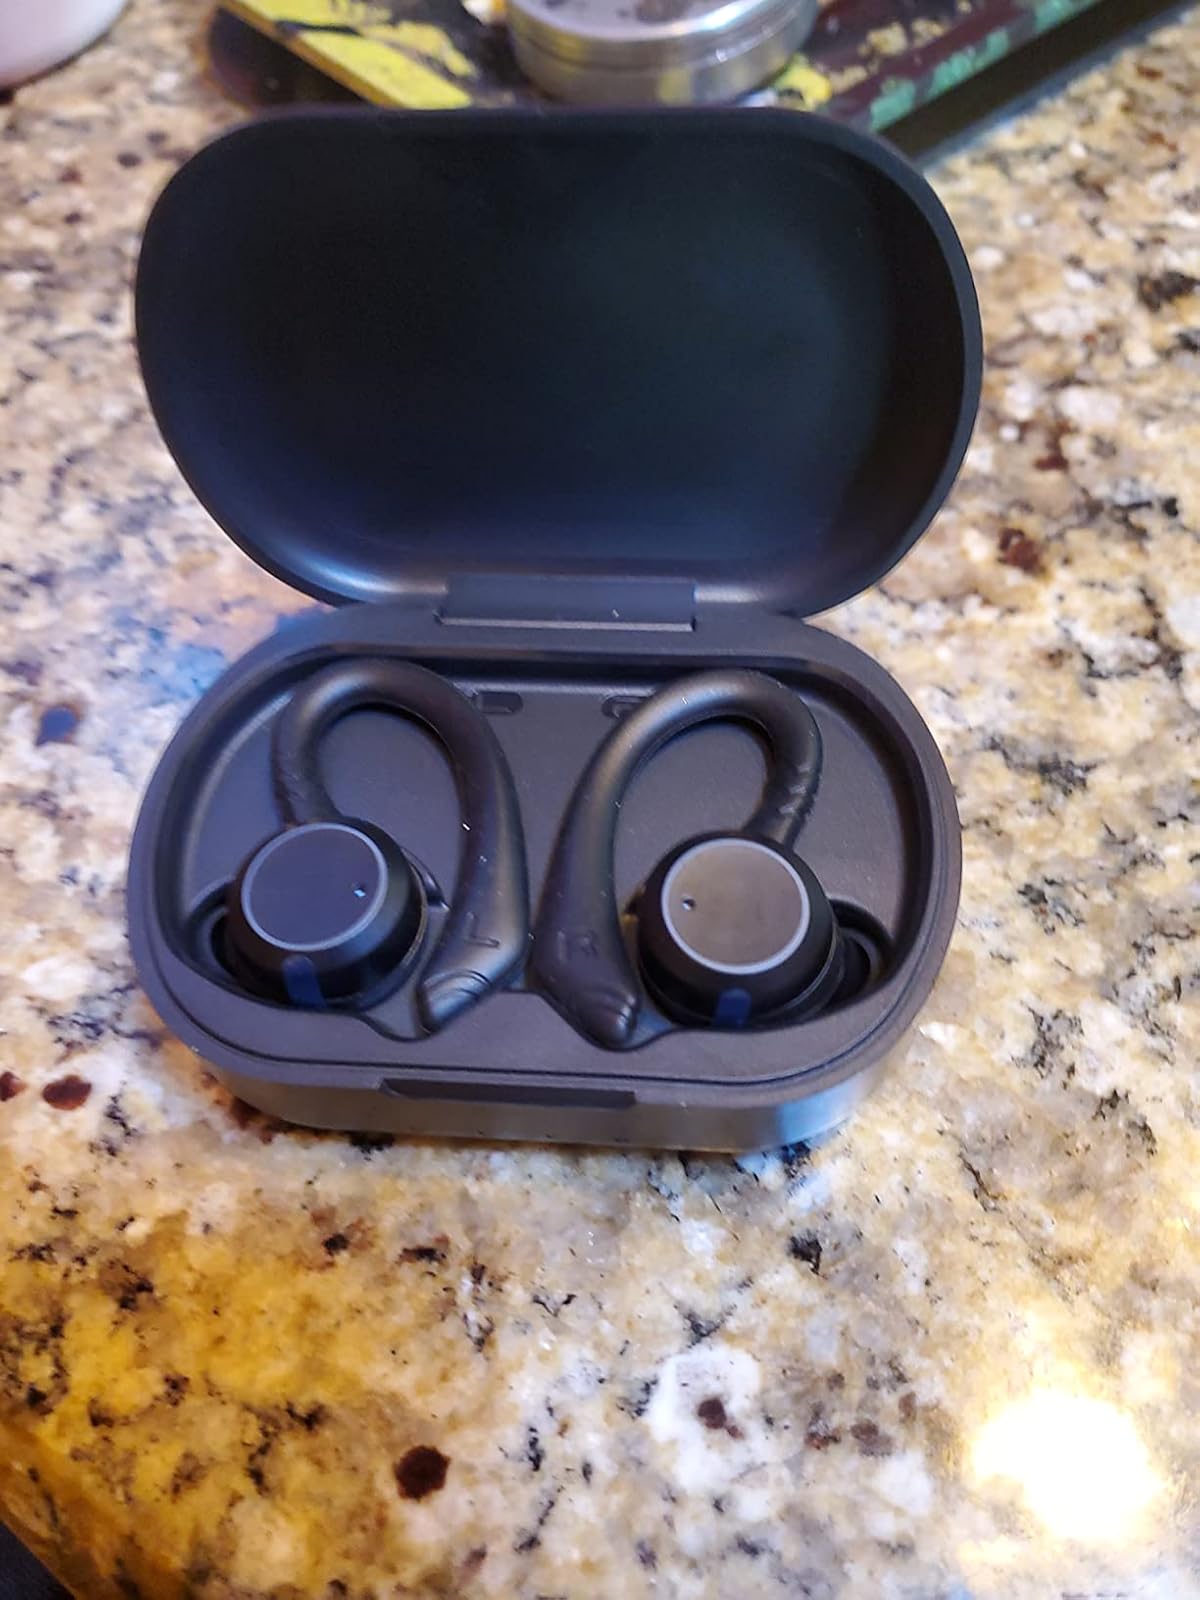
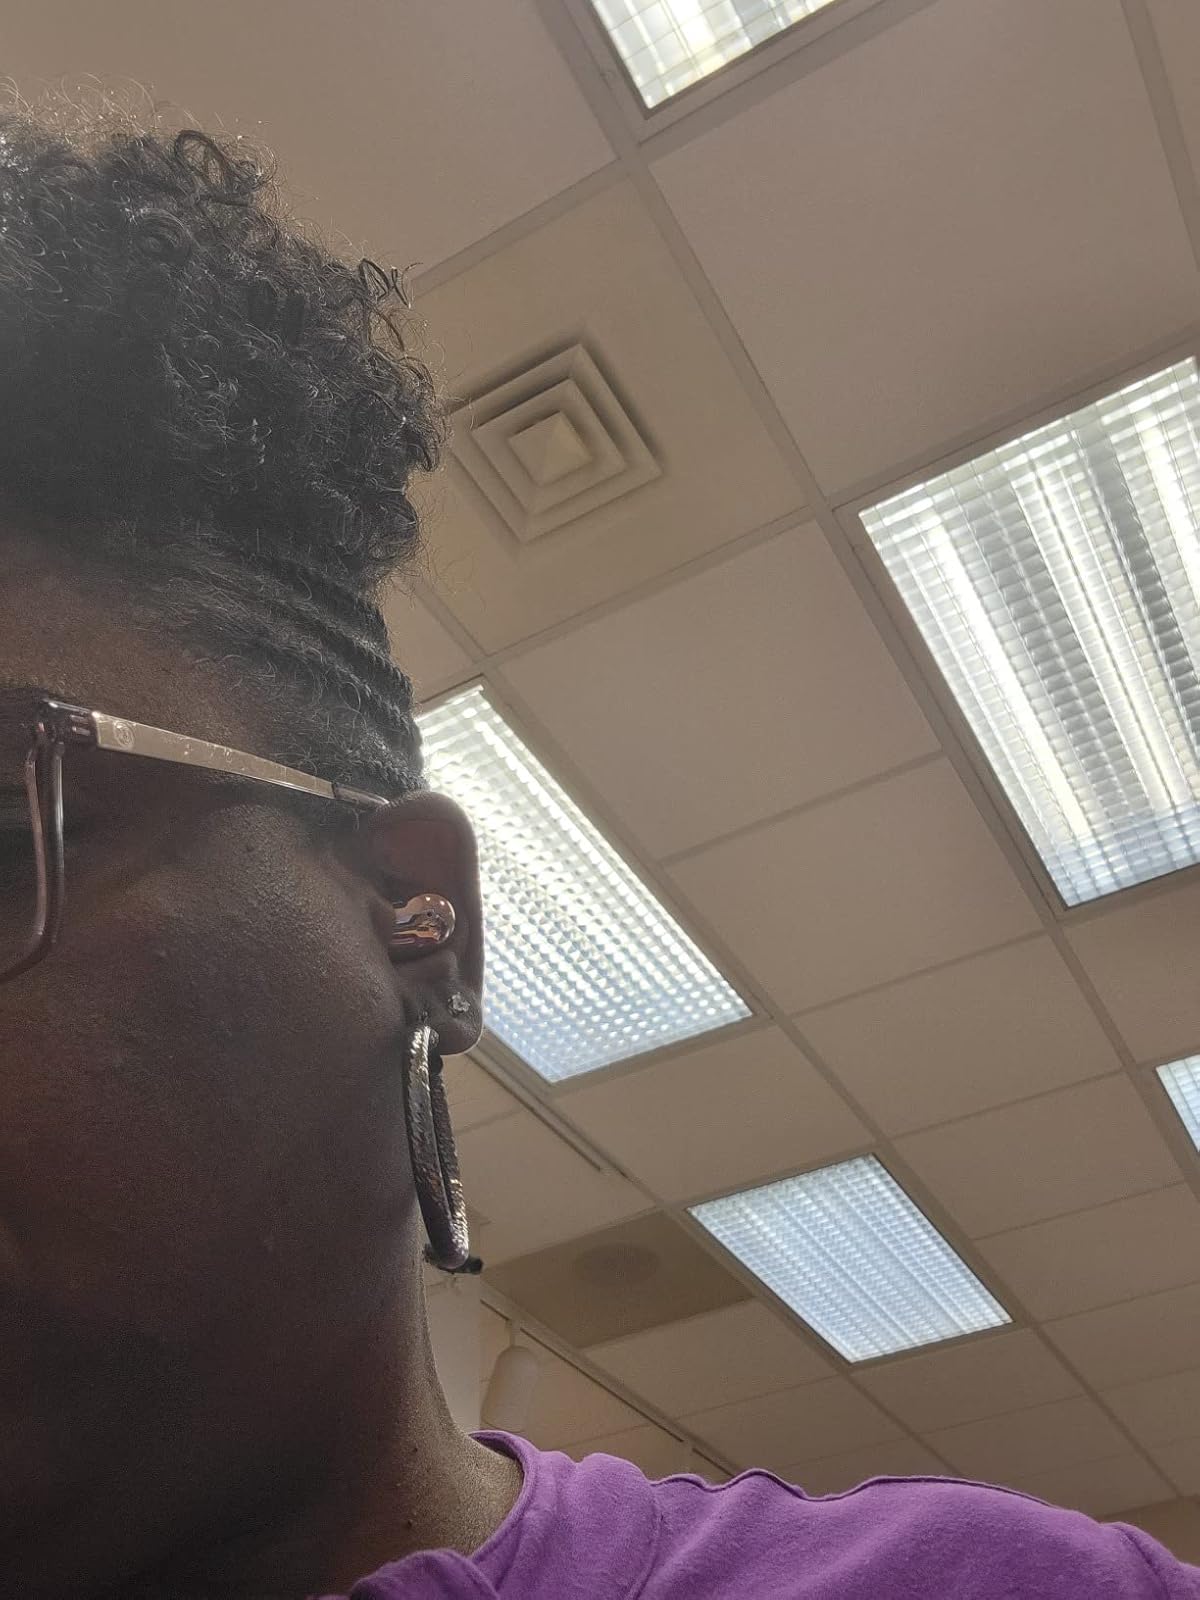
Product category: earbuds
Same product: no